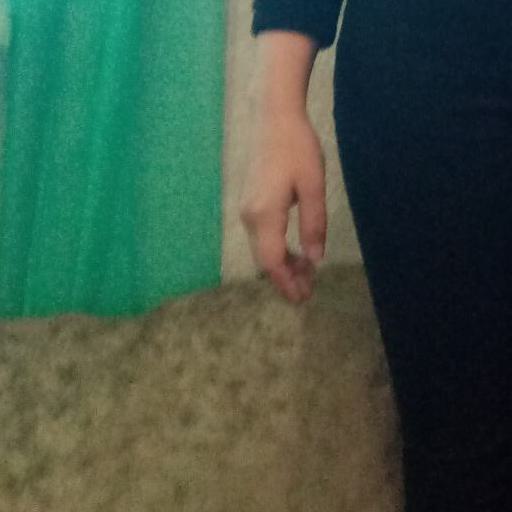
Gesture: no_gesture